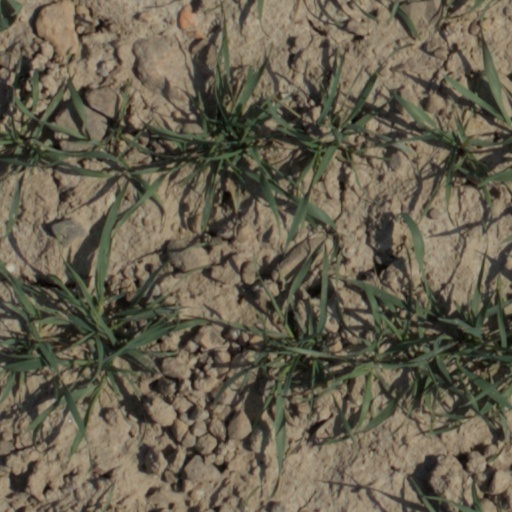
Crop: wheat